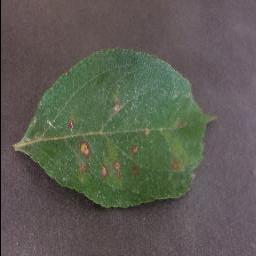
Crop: apple
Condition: cedar_rust